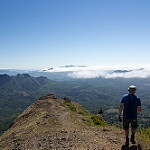
Scene: Outdoor